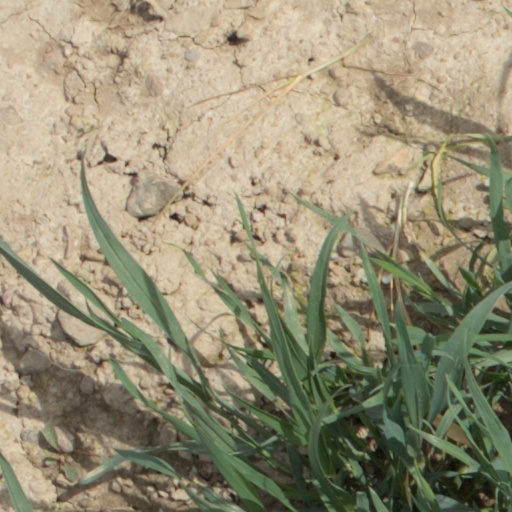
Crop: wheat